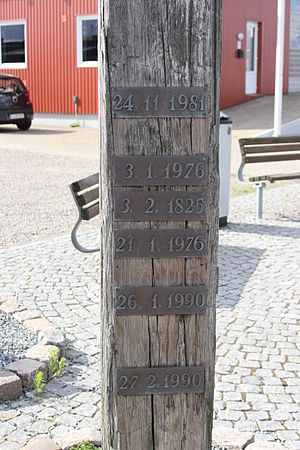
Rømø / Galleri
Rømø er en af de danske vadehavsøer i Vadehavet. Den 128,86 km² store ø har 559 indbyggere. Øen ligger ca. 10 km ude i Nordsøen, og er forbundet med fastlandet med Rømø-dæmningen. Rømø var tidligere en del af Skærbæk Kommune, men er efter strukturreformen 2007 blevet en del af Tønder Kommune. Vadehavet omkring Rømø er fredet, idet det indgår i den store Nationalpark Vadehavet.